Pötzschau

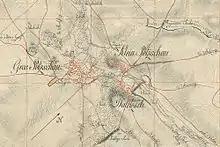
Map around 1800

The first mention was as "Beschowe" in 1206, the distinction was added, "Groß" (great) in 1514, and "Klein" (small) in 1497. Dahlitzsch was first mentioned as "Talzschicz" in 1469. Formerly an independent municipality, it was merged into the municipality of Espenhain in 1995. Espenhain was merged into the town of Rötha in 2015.